Akaflieg München Mü2 Münchner Kindl

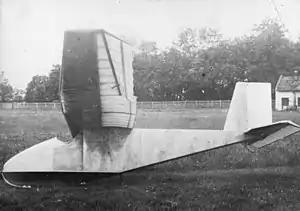

The Akaflieg München Mü2 Münchner Kindl is a glider that was designed and built in Germany in 1926.